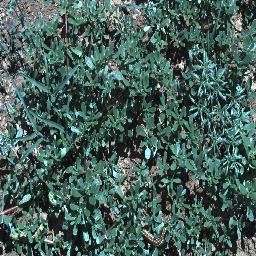
Label: negative